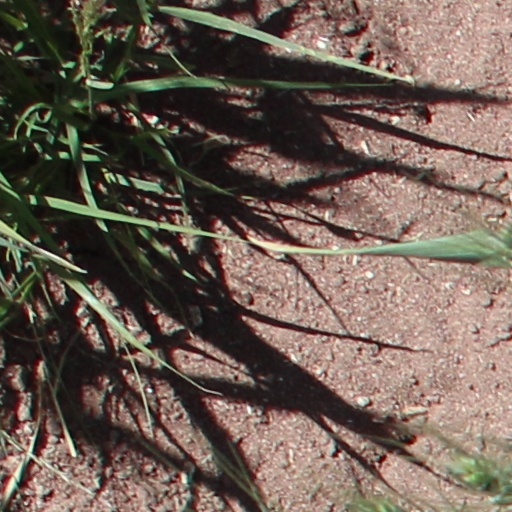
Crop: wheat